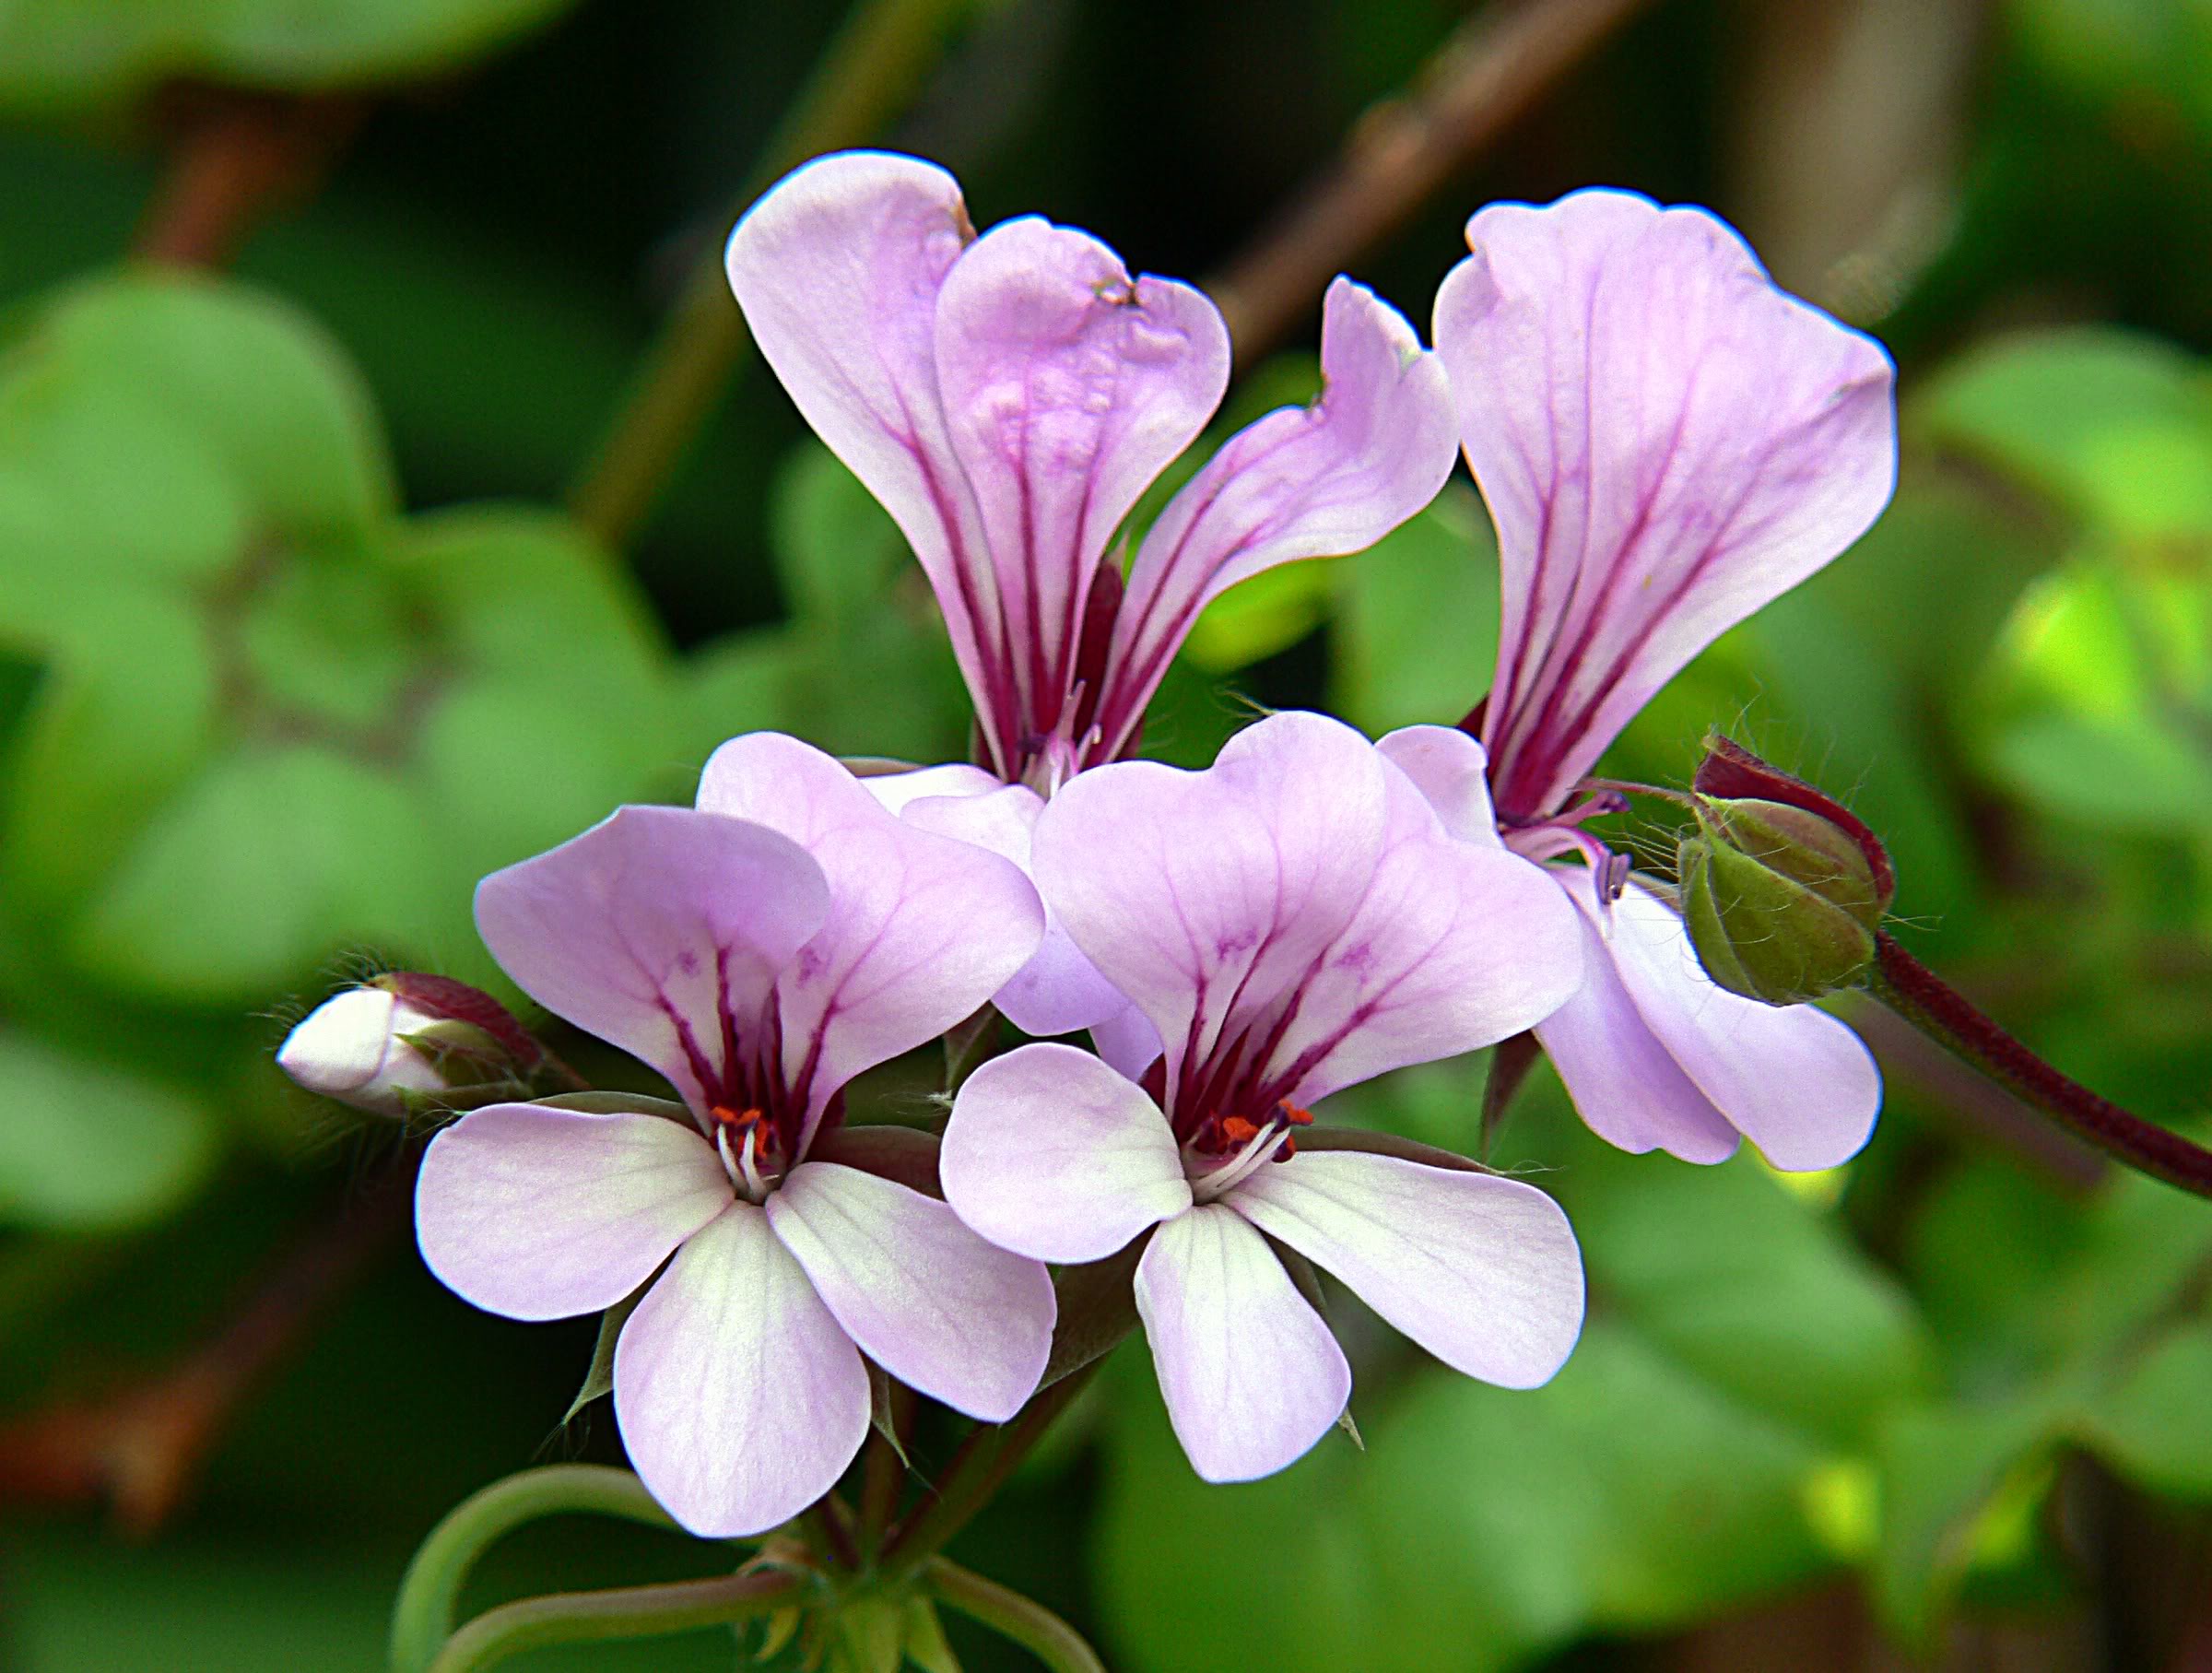
nature, blossom, plant, flower, petal, green, botany, flora, wildflower, close up, geranium, shrub, macro photography, flowering plant, land plant, everlasting sweet pea, geraniales